Ogden Goelet

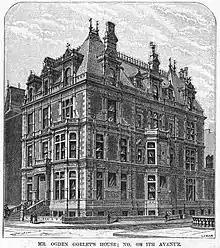
Ogden Goelet's mansion at 608 Fifth Avenue, designed by E.H. Kendall

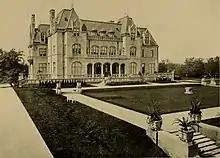
Goelet's Newport residence, Ochre Court in 1904

Along with his brother, he managed the real estate of his father, Robert Goelet, and his uncle Peter Goelet, who both died in 1879. After his father's and uncle's deaths, he inherited almost half their fortune, along with his brother. In New York, he was one of the stockholders of the Metropolitan Opera House, holding Box No. 1.